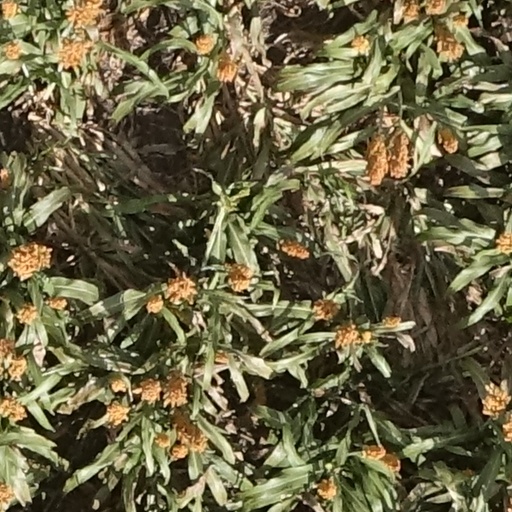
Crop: sorghum